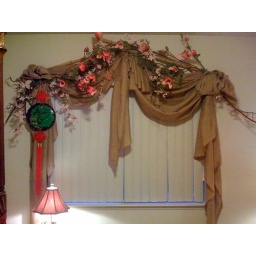
The silk cherry blossoms from Abby's room at home now decorate the top of the window in Merced.